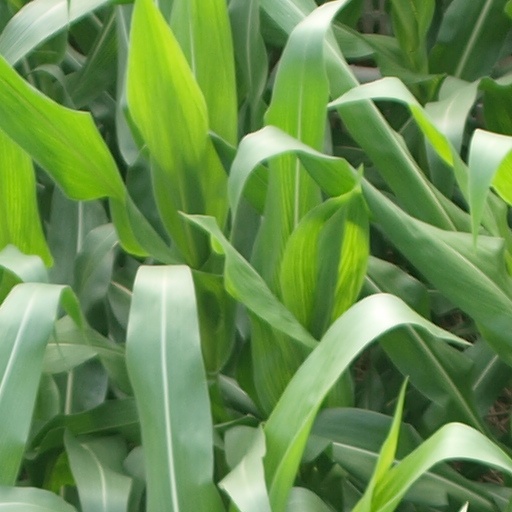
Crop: maize; corn